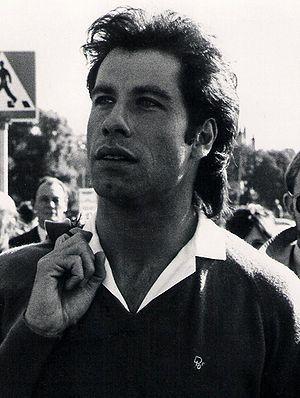
Blow Out est un thriller américain réalisé par Brian De Palma, sorti en 1981. Il raconte comment un ingénieur du son, témoin d'un accident qui a coûté la vie à un candidat à l'élection présidentielle, cherche à prouver qu'il s'agit en fait d'un assassinat au moyen de l'enregistrement sonore qu'il a fait de l'accident.
Bravo Otto est un prix attribué depuis 1957 par les lecteurs du magazine allemand Bravo.